Johnny Ellis

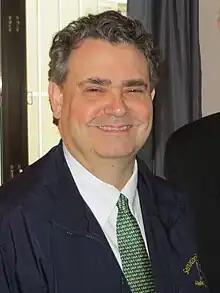
Ellis in 2013

Johnny Ellis (March 13, 1960 – February 9, 2022) was an American politician who served as a member of the Alaska Senate from 1992 to 2017. He was previously a member of the Alaska House of Representatives from 1986 through 1992.